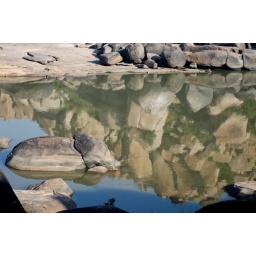
Looks like an elephant is in the water !!